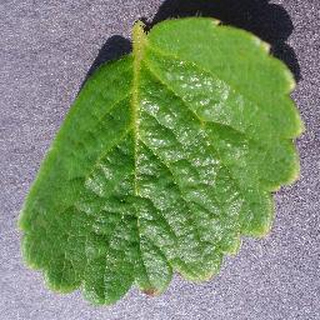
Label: healthy_strawberry